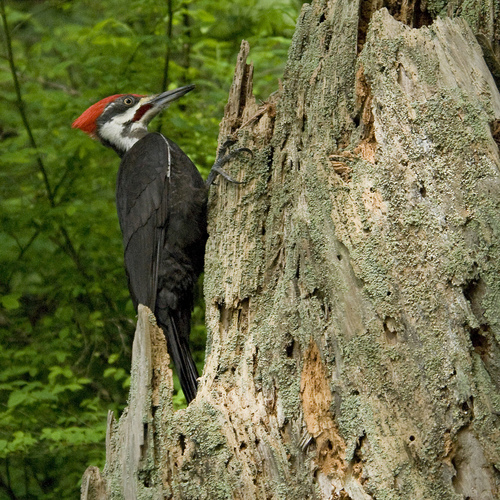
this is a large black bird with a bright red crested crown, black and white striped face, and a long pointed bill.
the bird has a red crown and a yellow eyering that is small.
this bird has a black belly, wings, and back, a red crown, white head, and black superciliary and malar stripe.
this bird is black and white in color with a long sharp beak, and black eye rings.
this bird has a bright red crest, black and white striped head, black body and a long, gray beak.
this big bird has a red crown, black eye patch, gray malar stripe, black primaries and secondaries, black sides and large black foot.
the wings of the bird are a solid black, and the crown has a distinctive red color.
this bird is black with white and red and has a long, pointy beak.
this bird has a prominent red plumed crown, large black wings and tail, and white malar stripes and cheeks.
this bird has wings that are black and has a red crown
Species: Pileated Woodpecker